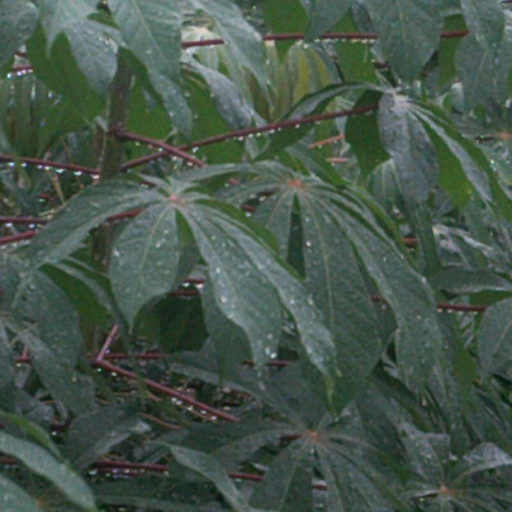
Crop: cassava